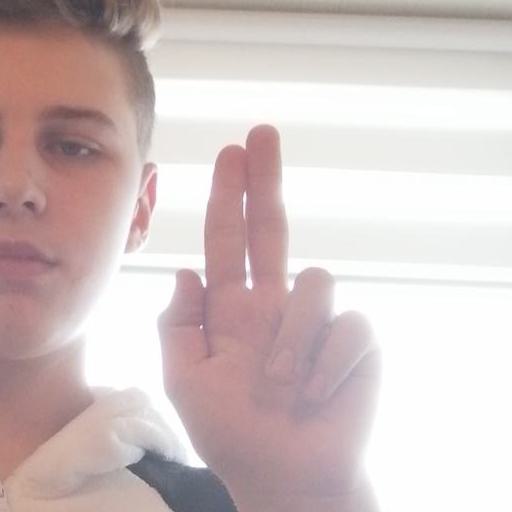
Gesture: two_up